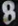
Number: 8